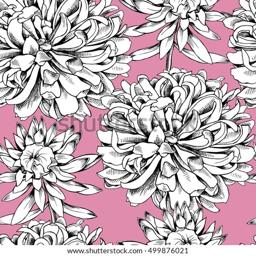
seamless pattern with image of a white flower on a pink background .